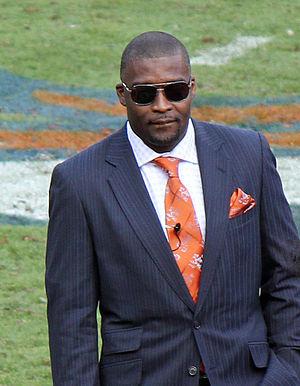
Rod Smith est un joueur américain de football américain, né le 15 mai 1970 à Texarkarna, qui a évolué au poste de wide receiver.